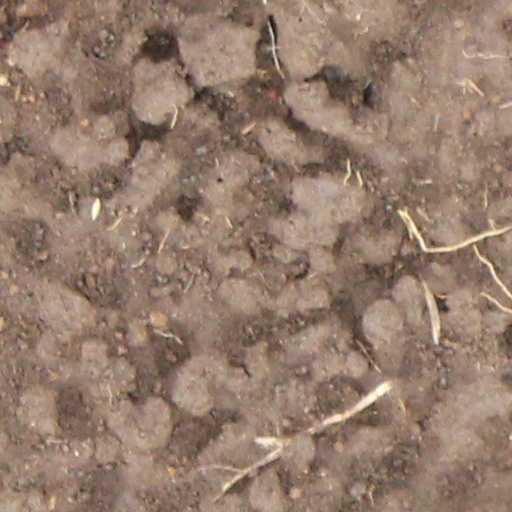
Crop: wheat